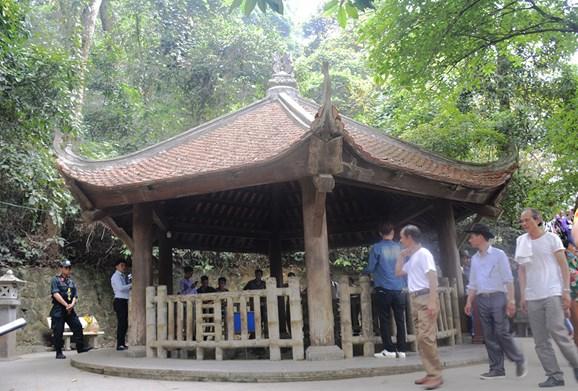
có nhiều người đang xuất hiện quanh một ngôi nhà cổ